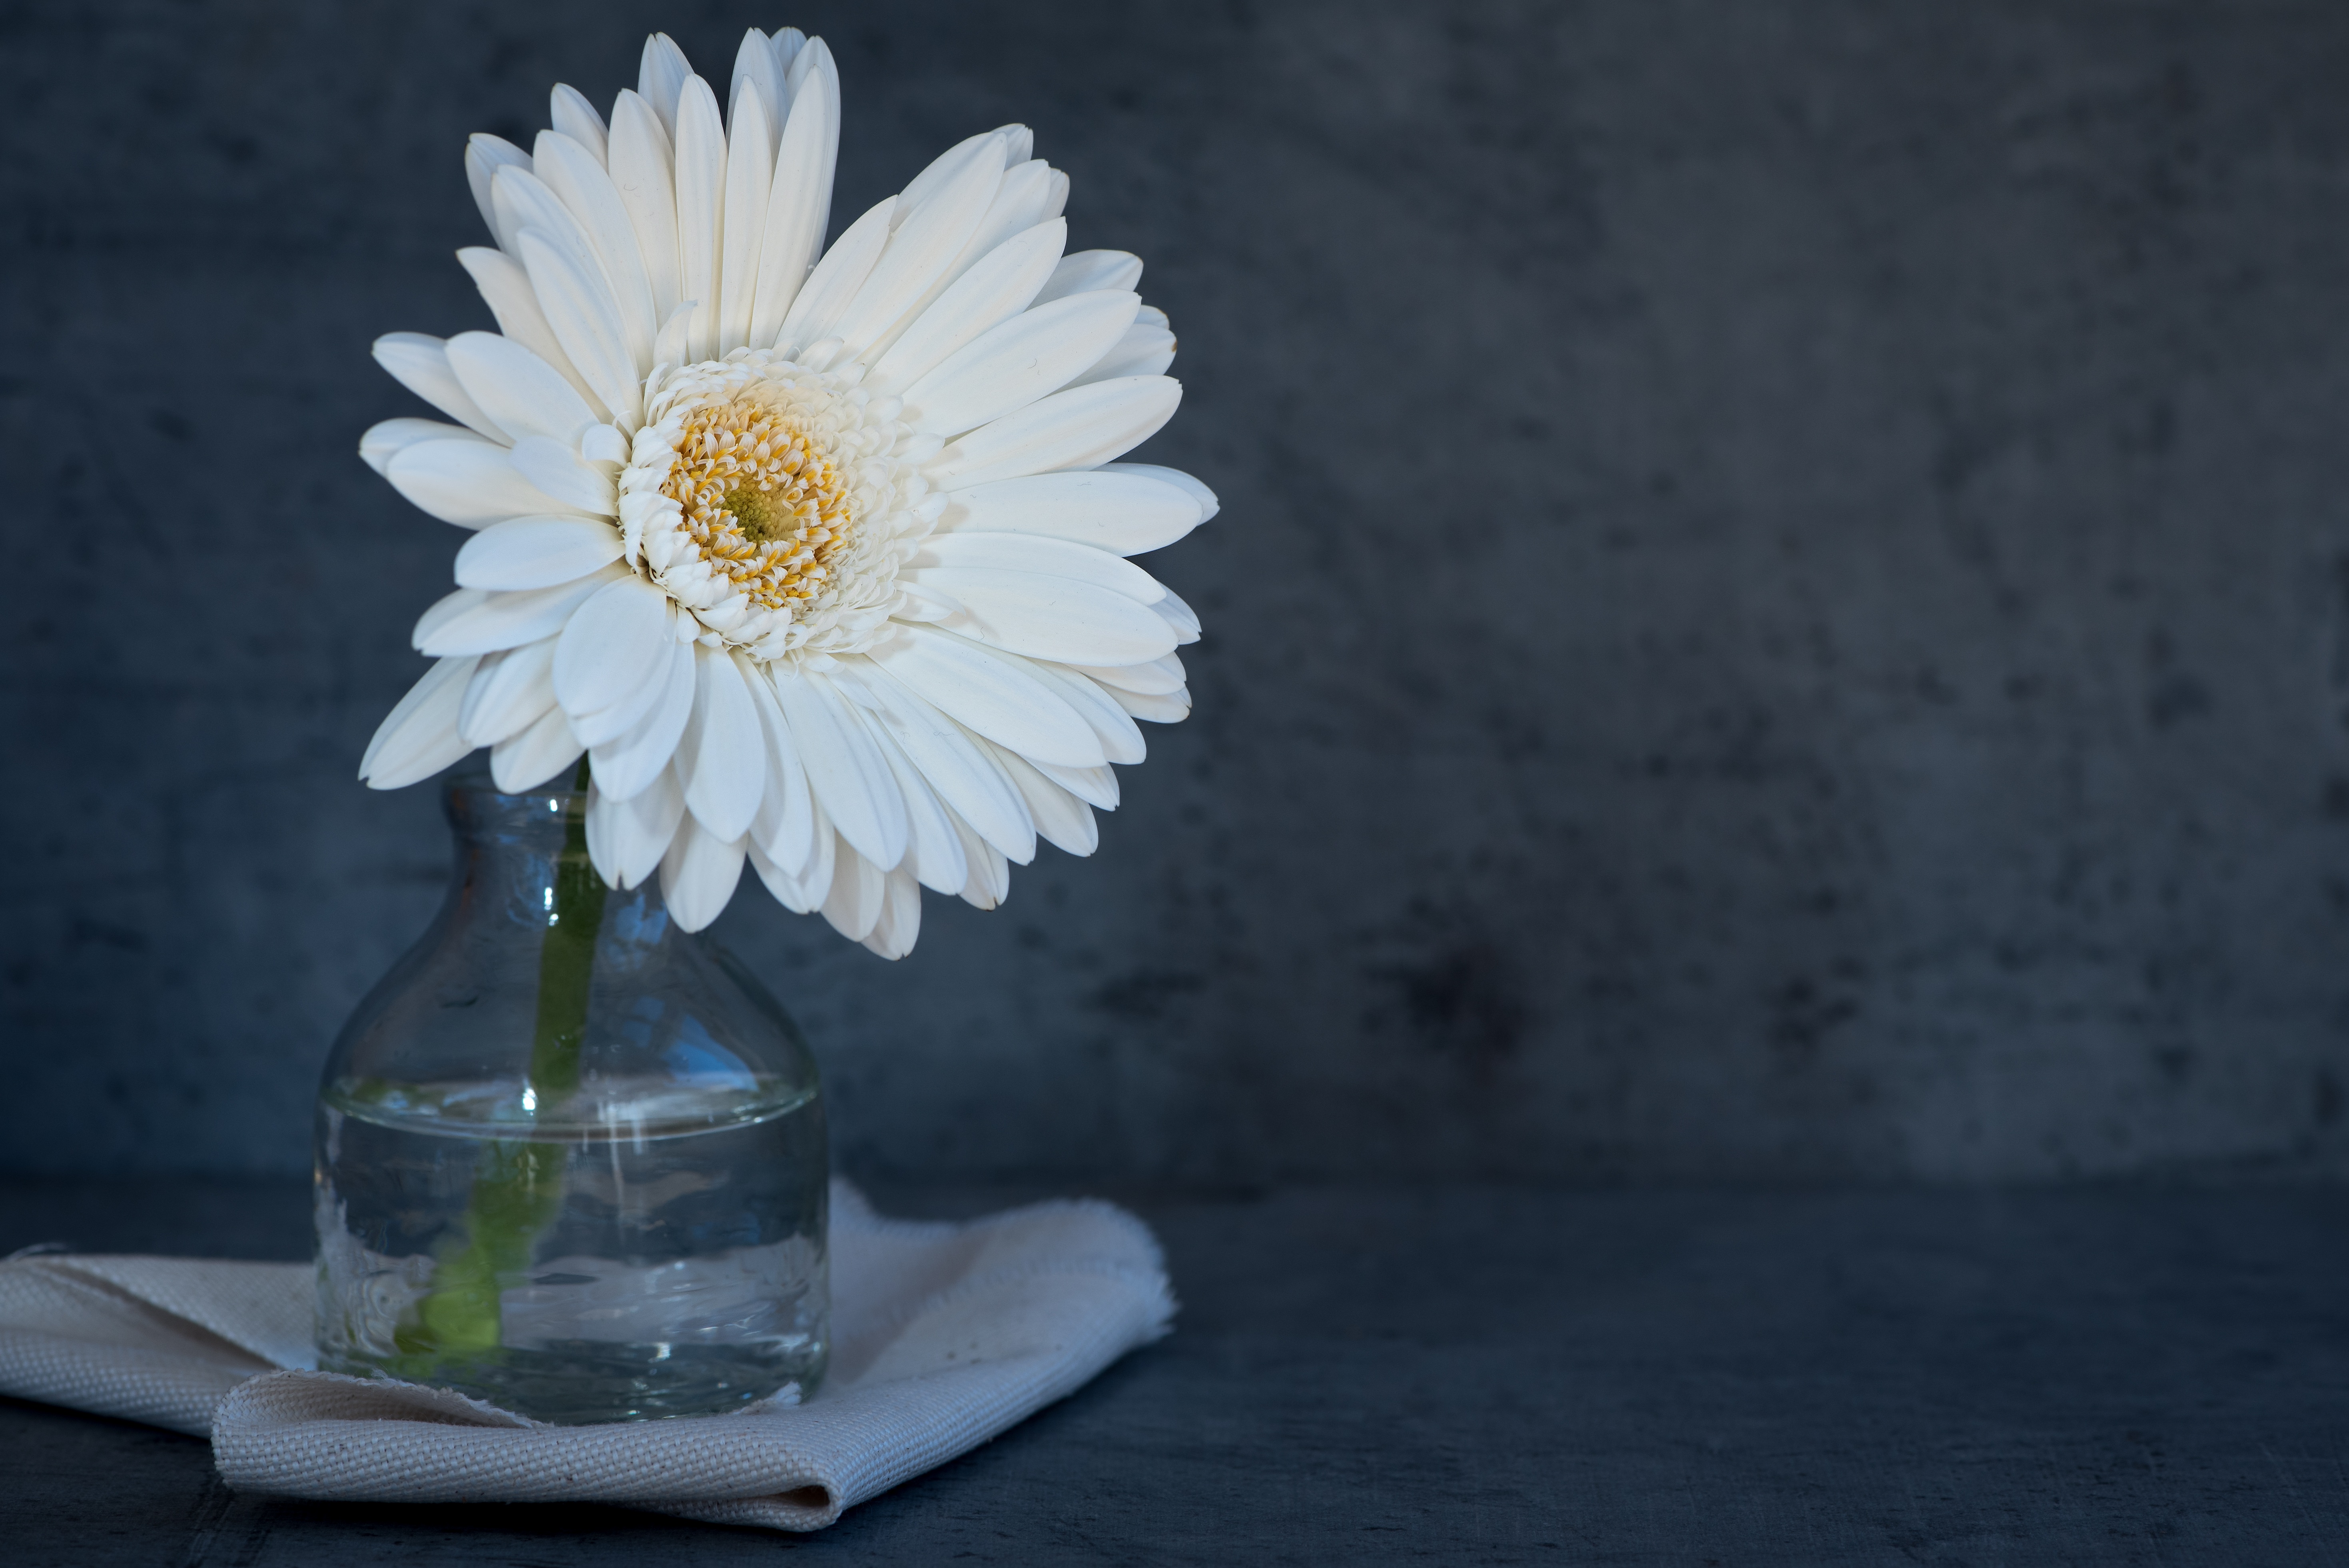
blossom, plant, white, flower, petal, bloom, vase, close, lighting, white flower, deco, petals, gerbera, floristry, text freedom, flowering plant, daisy family, schnittblume, still life photography, land plant